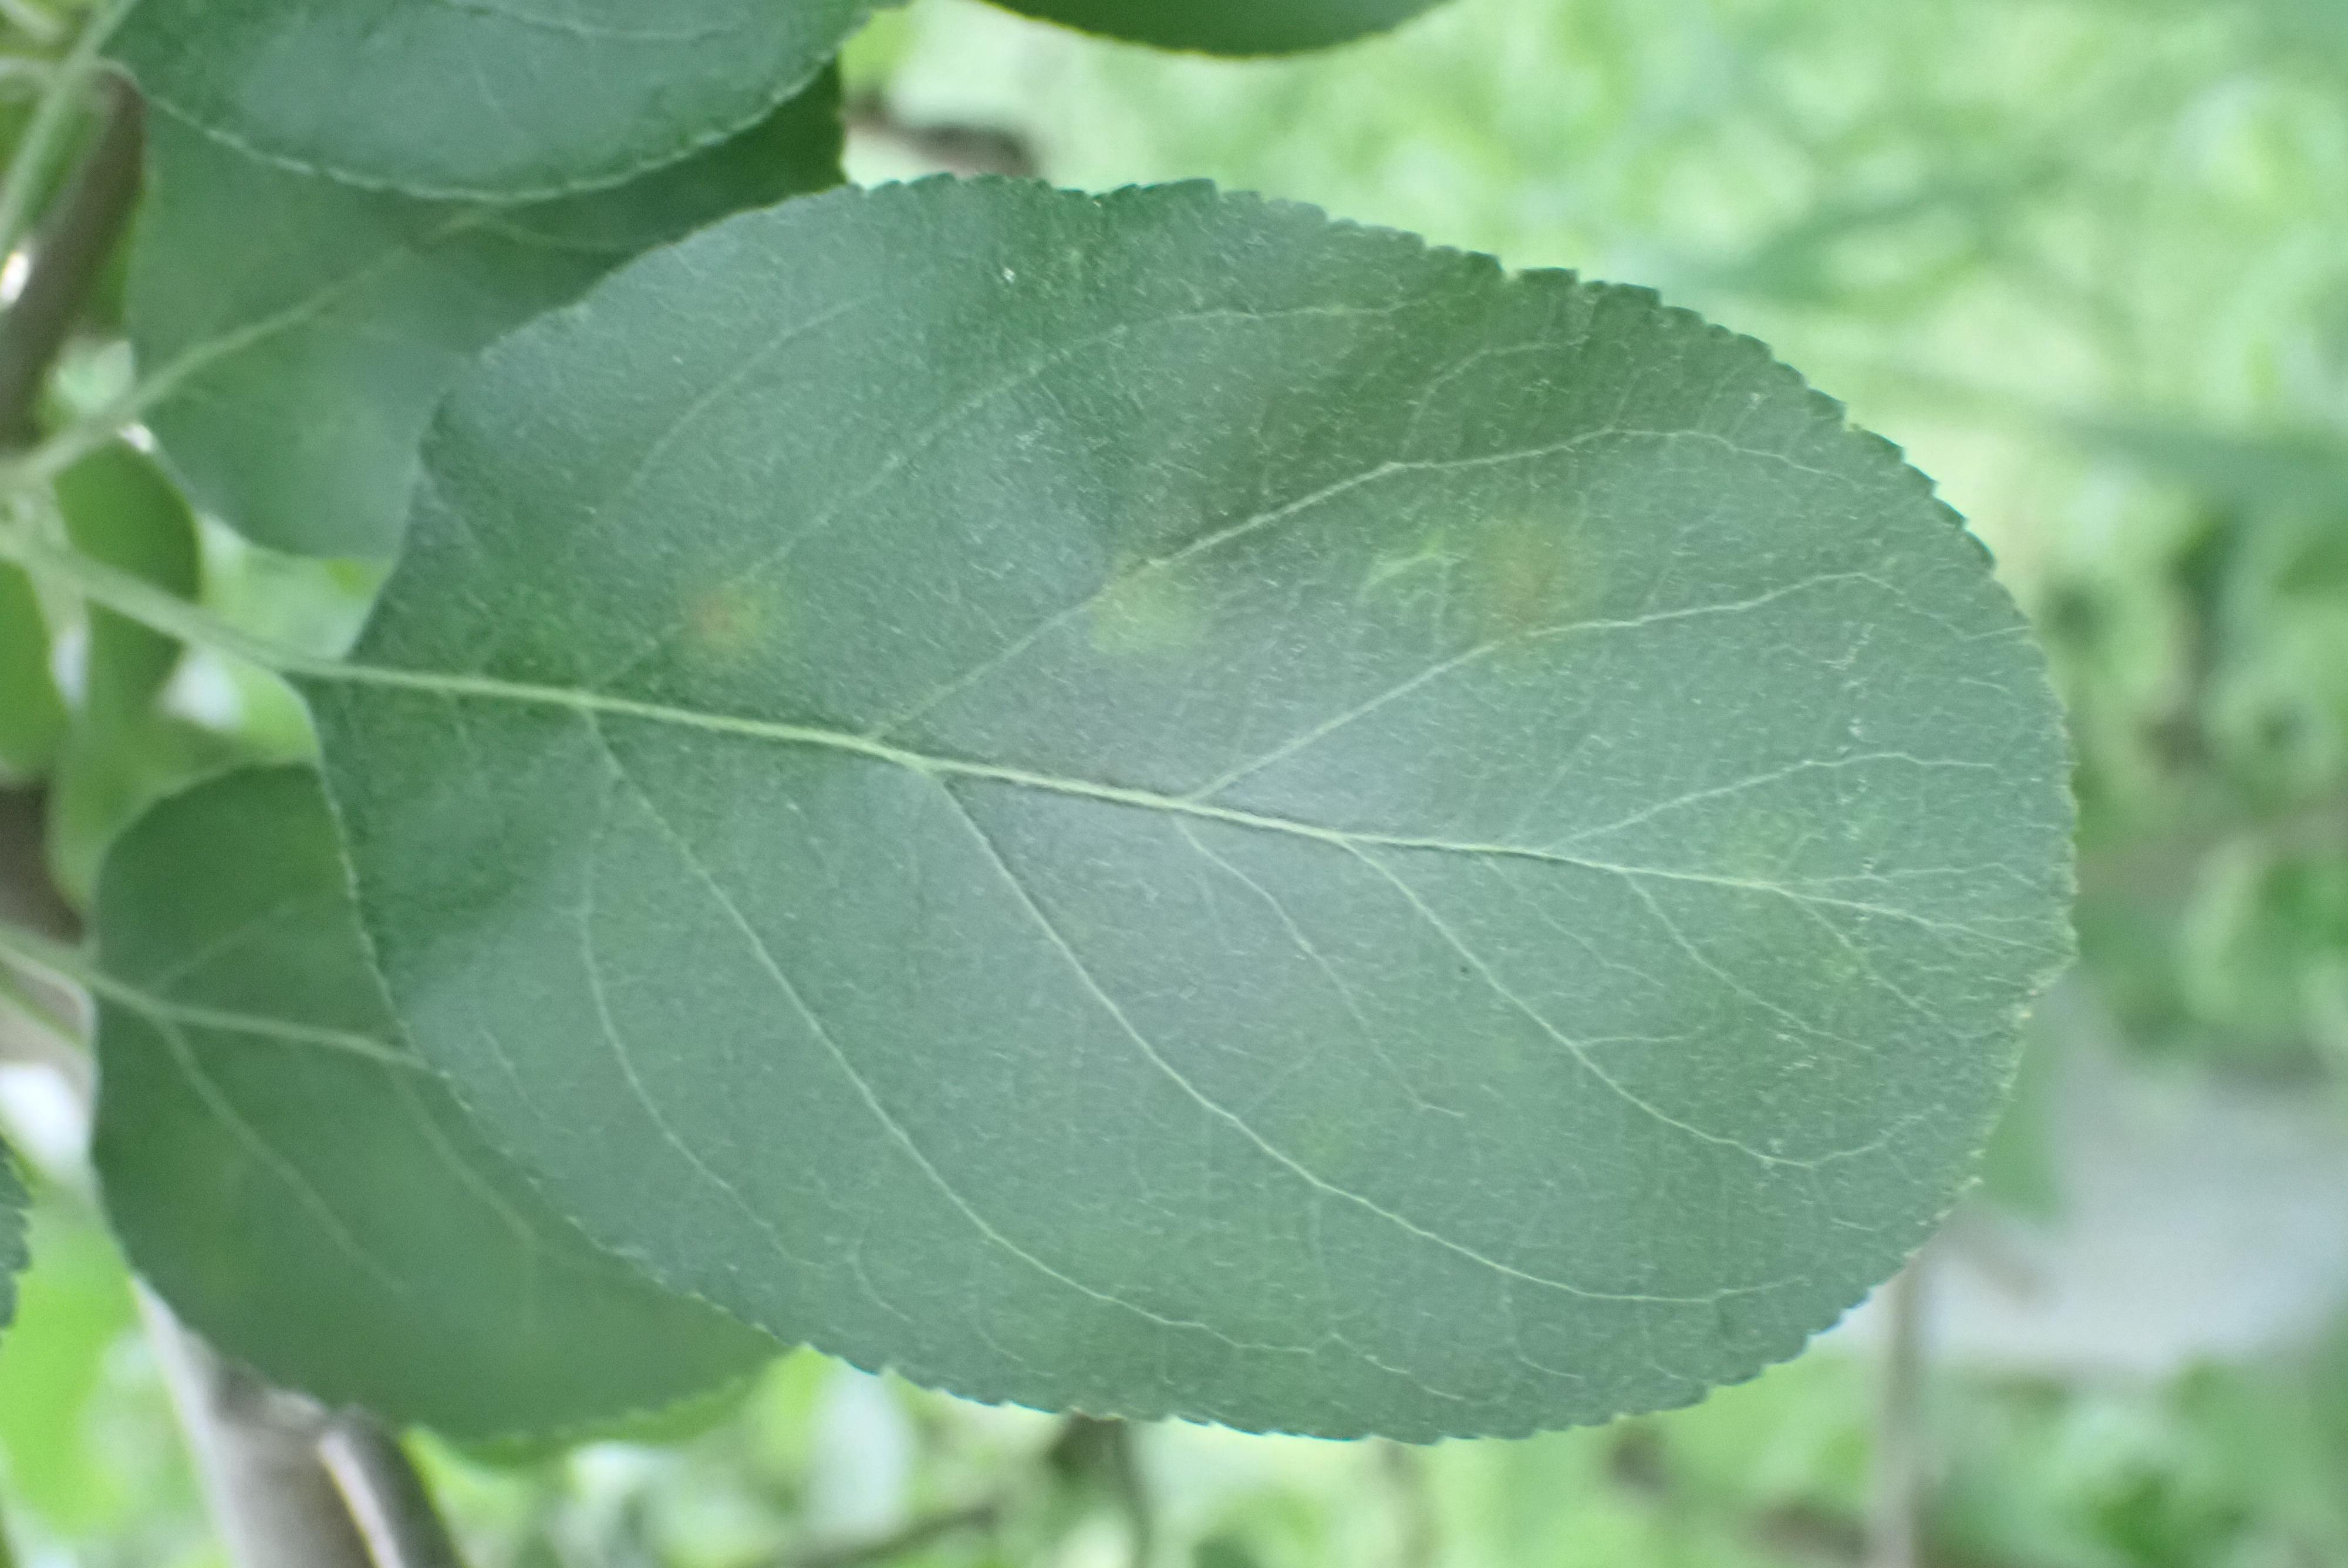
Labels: scab